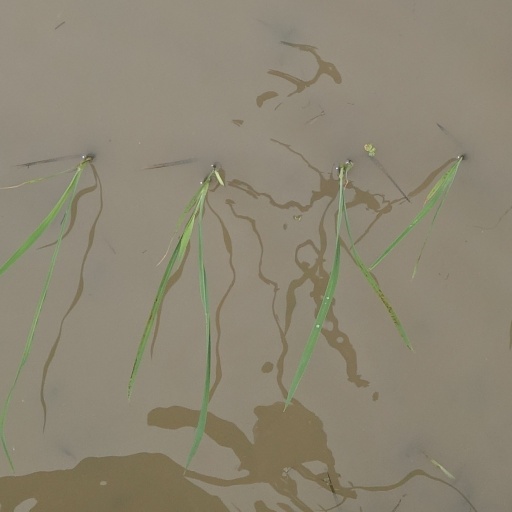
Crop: rice